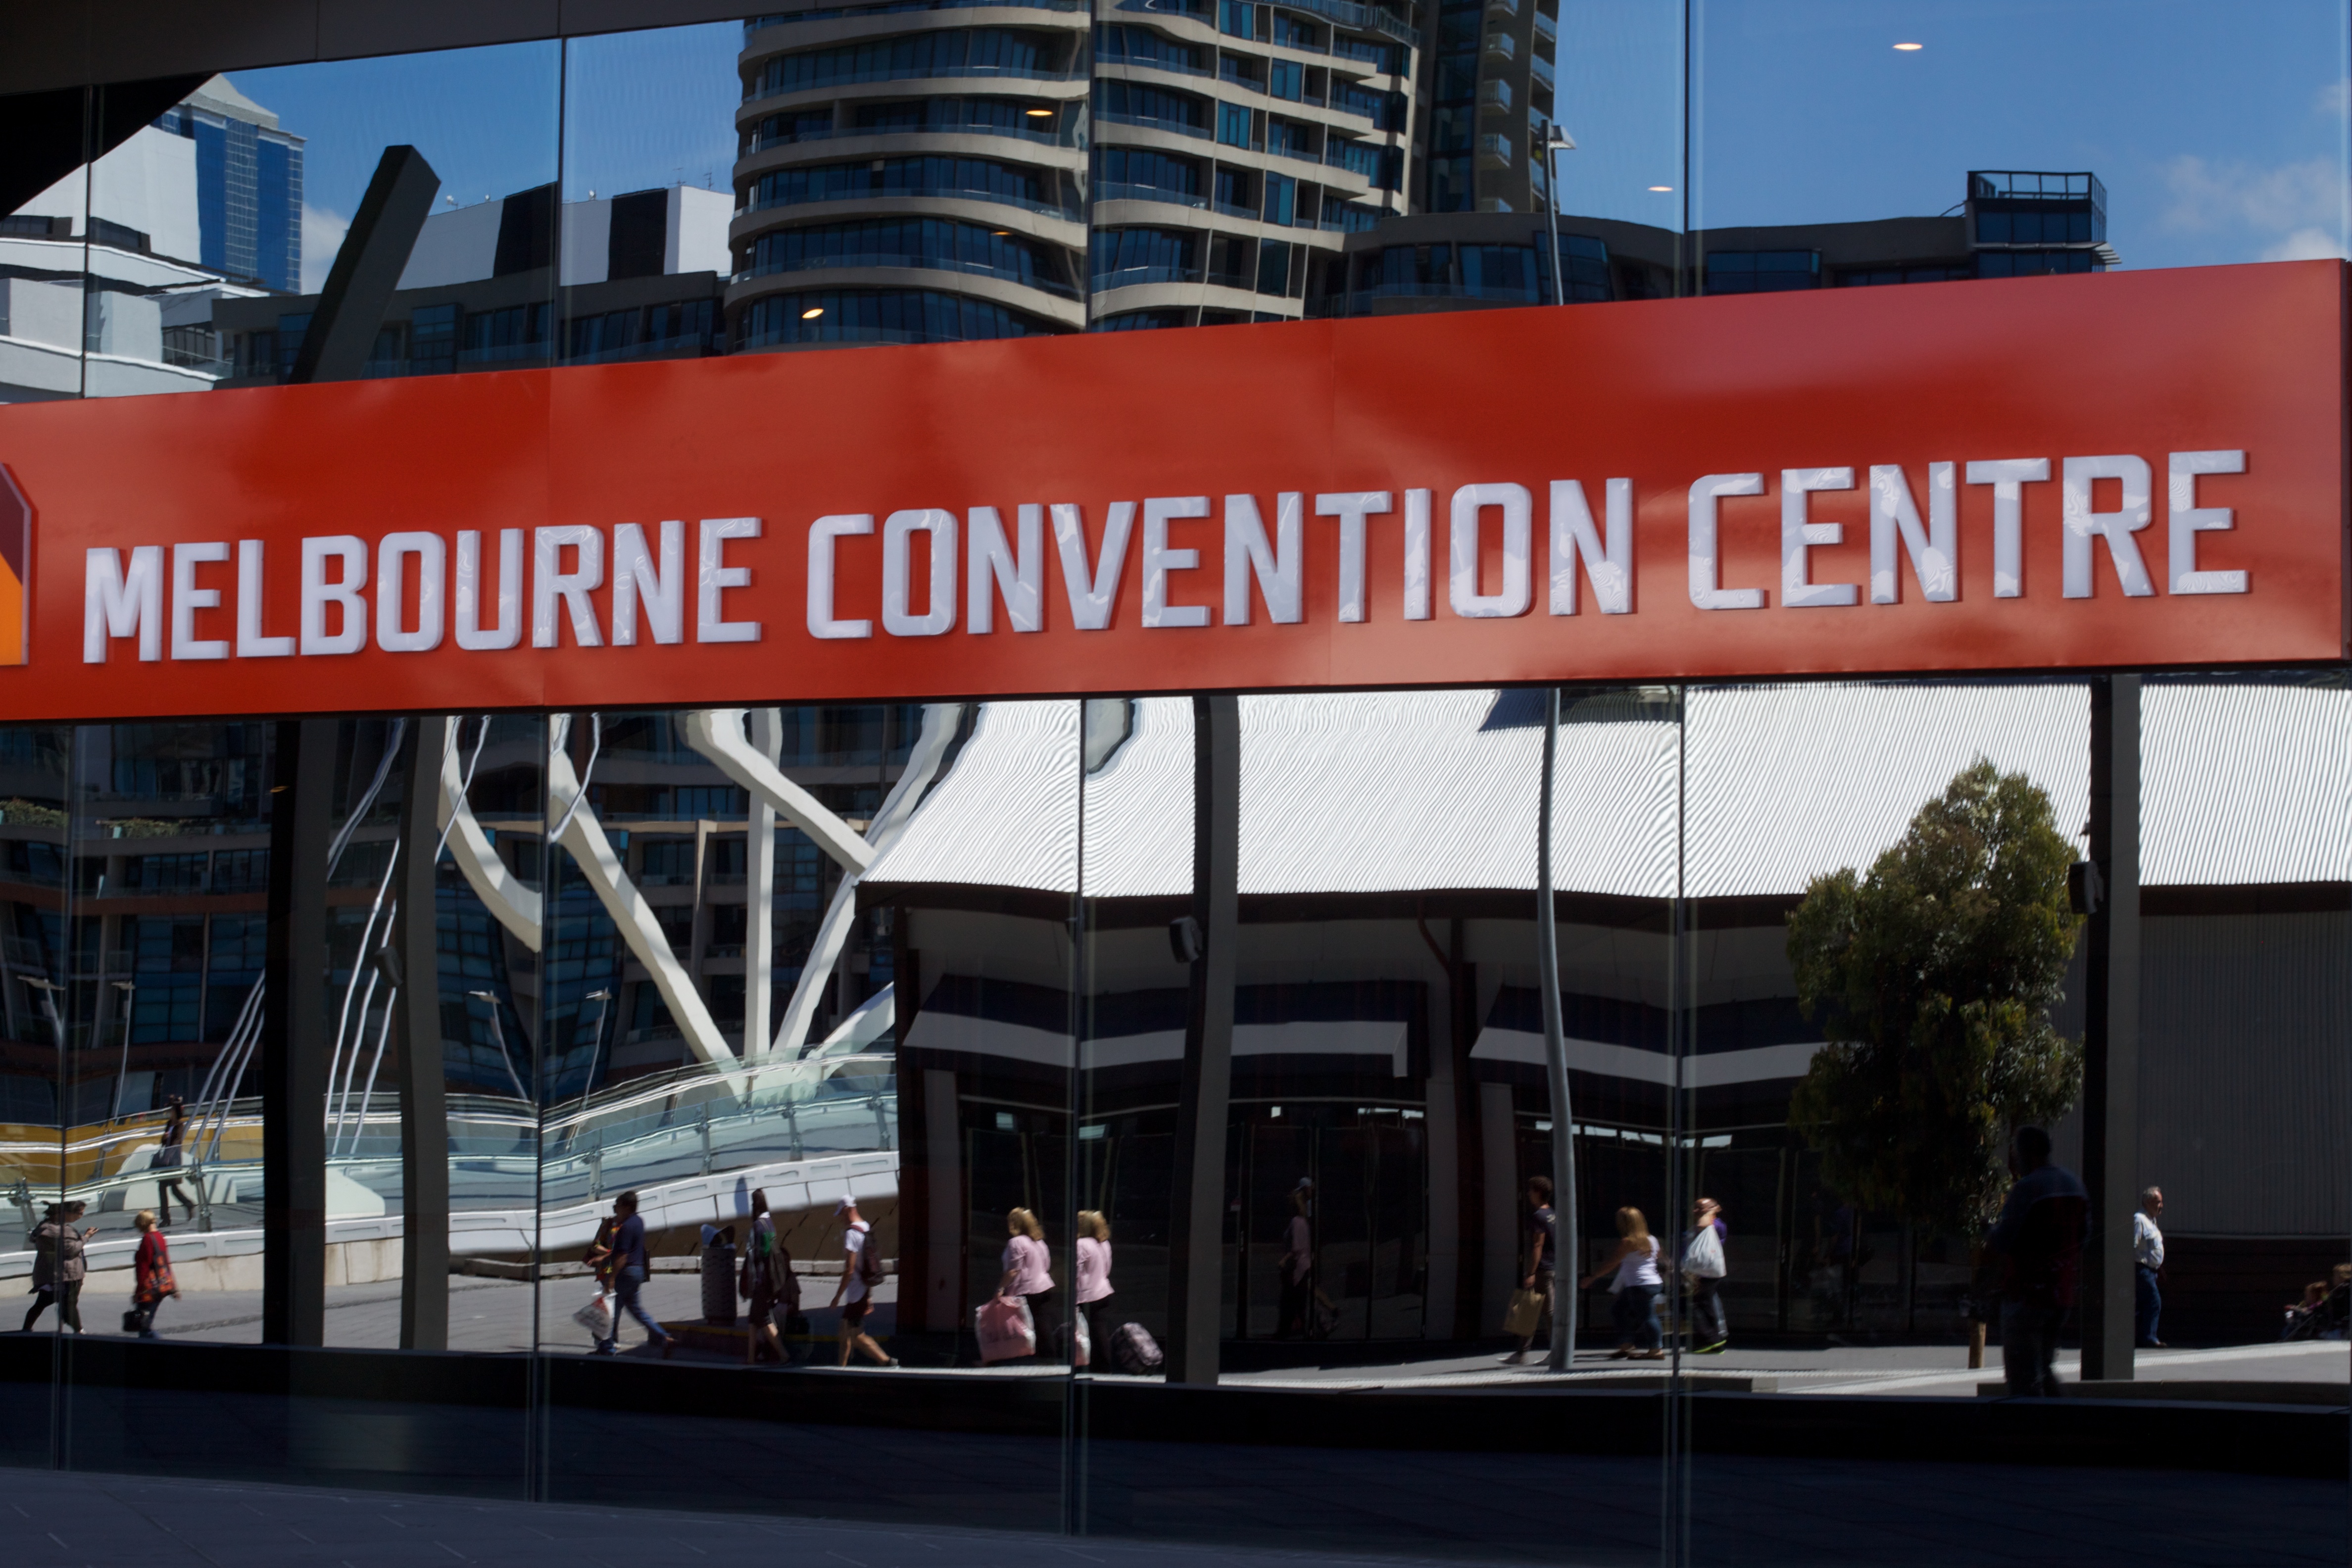
downtown, signage, auodyssey, shopping mall